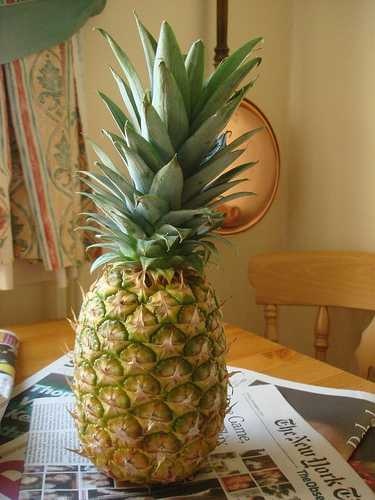
Label: Pineapple